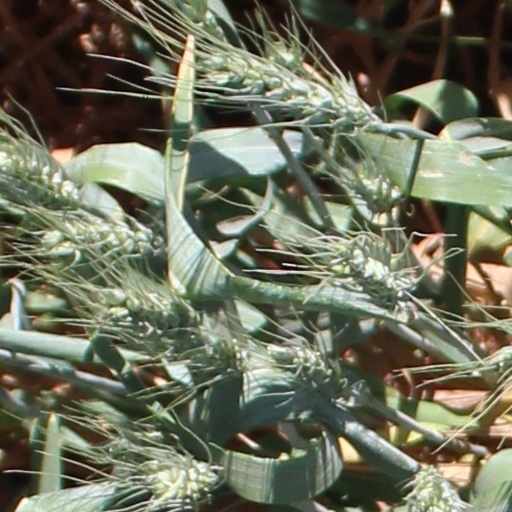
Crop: wheat